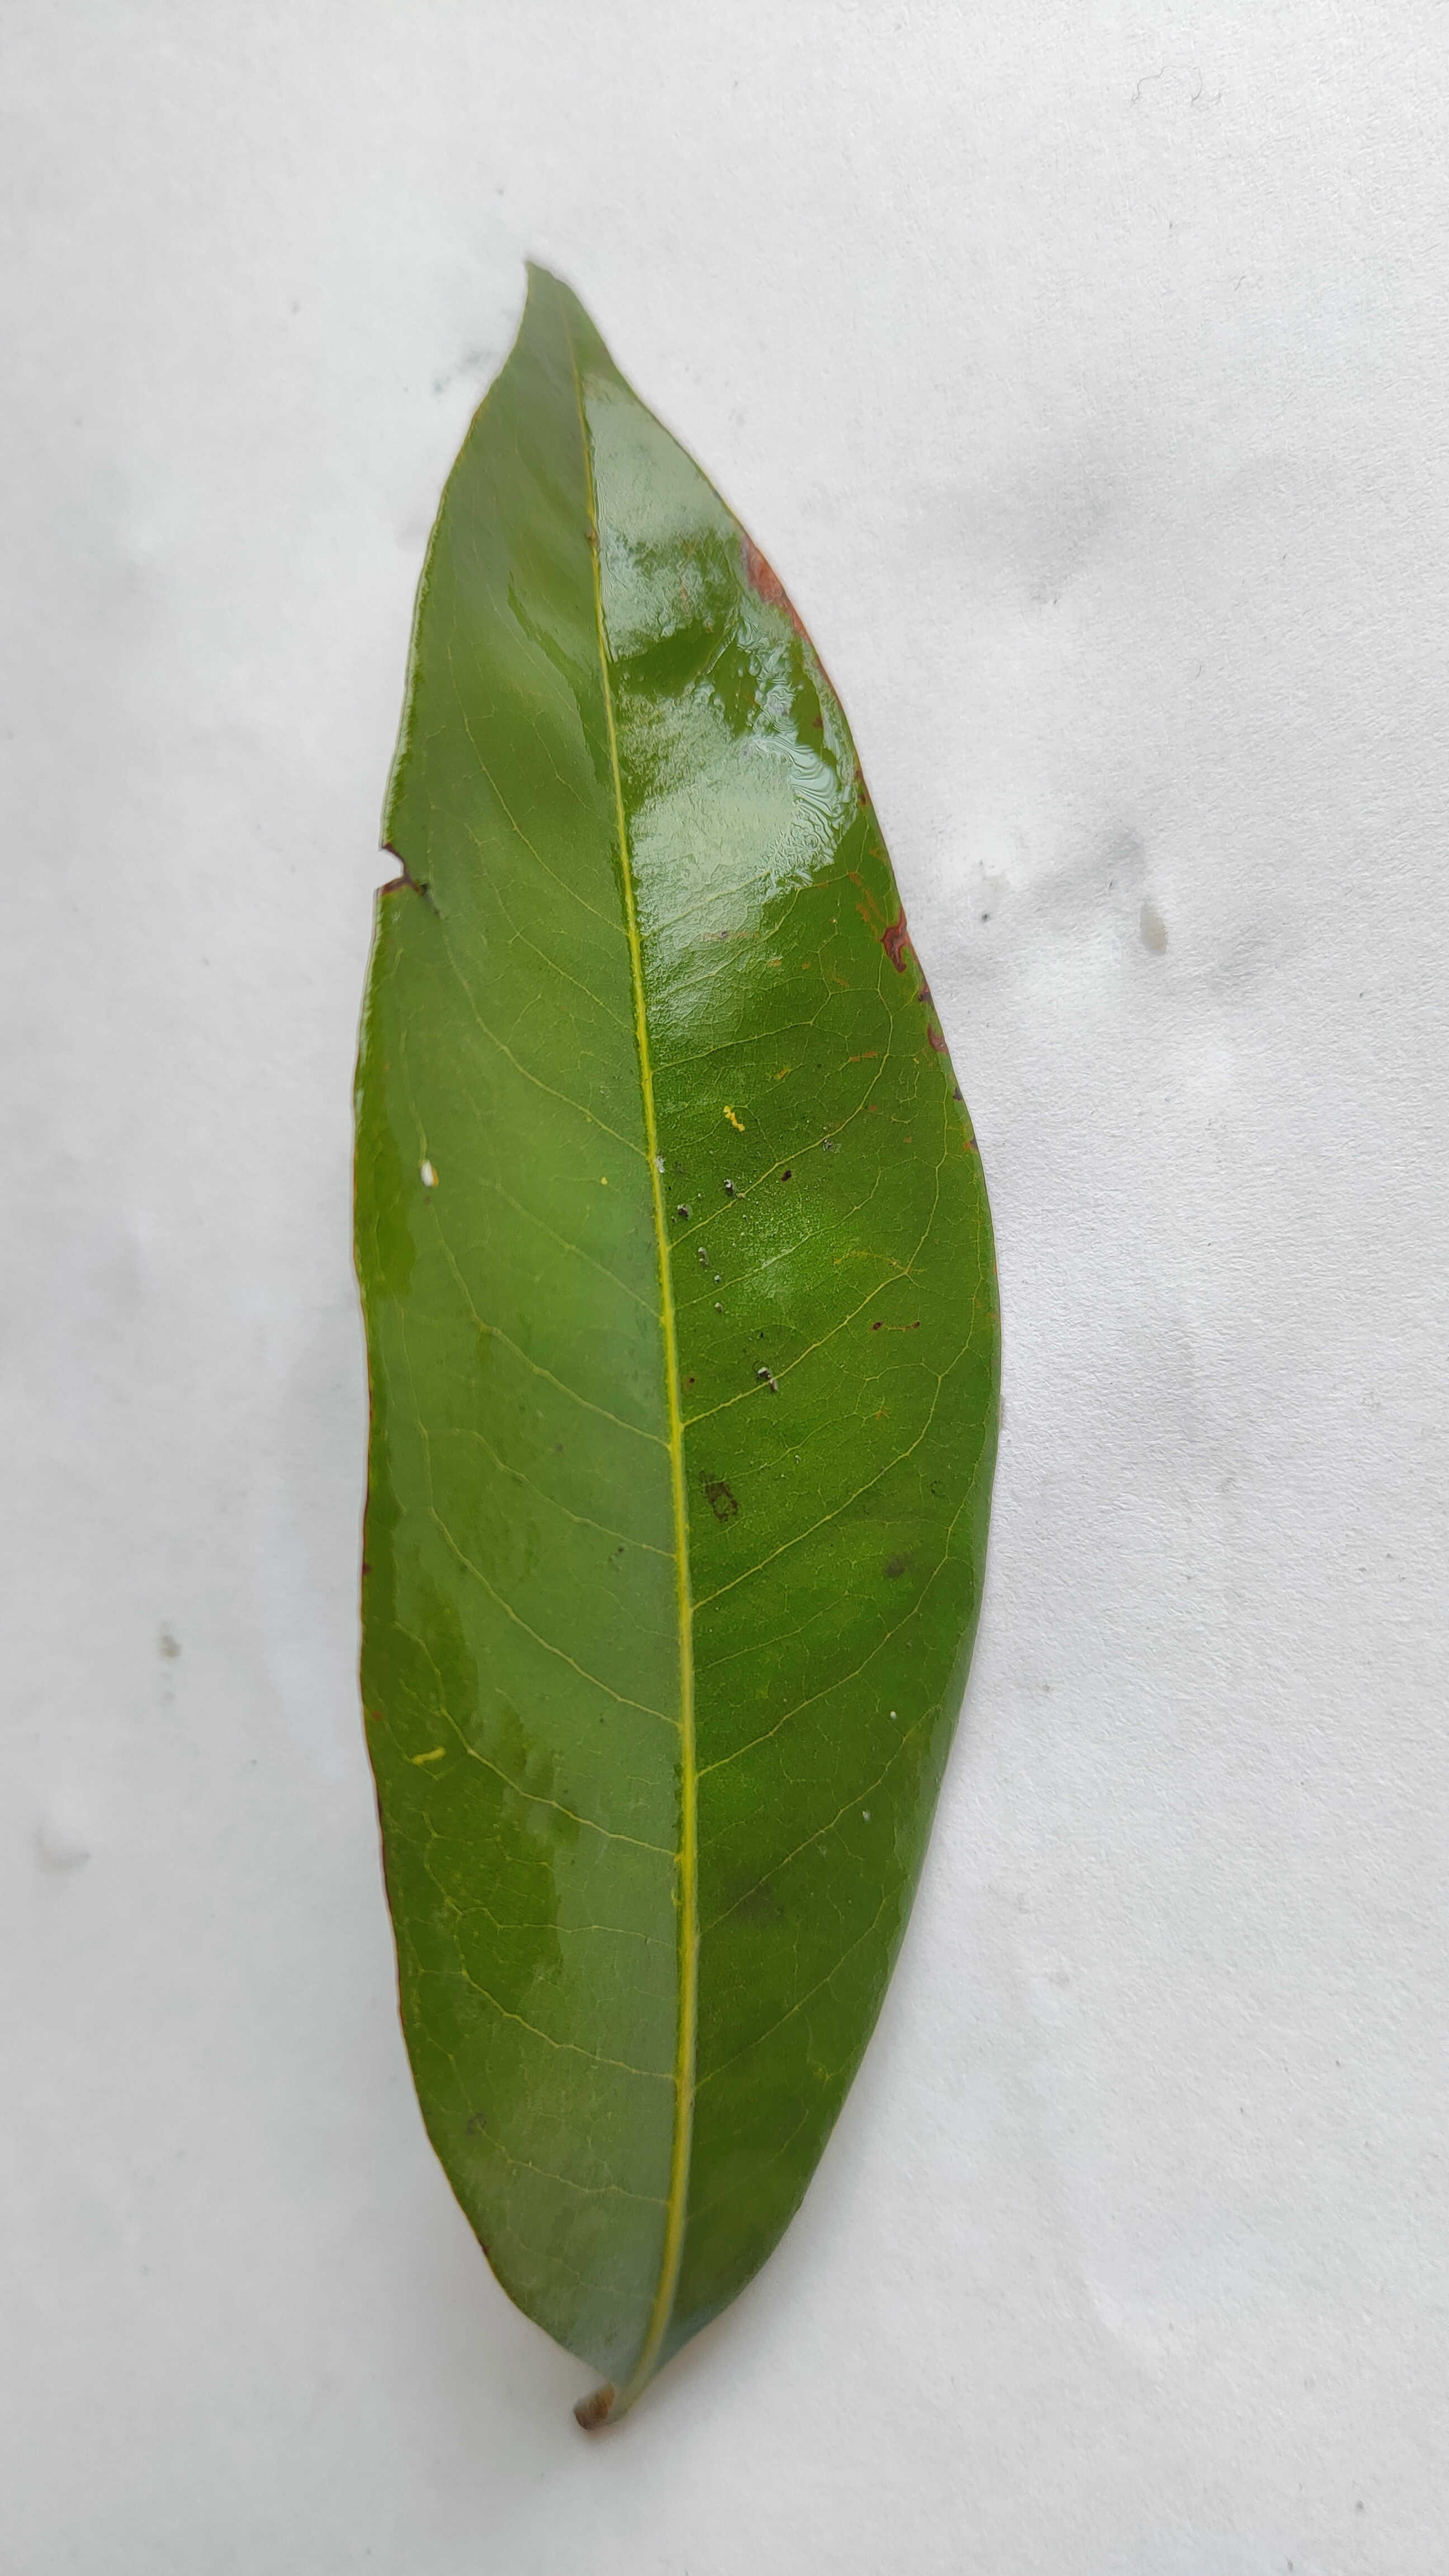
Leaf variety: Lychee